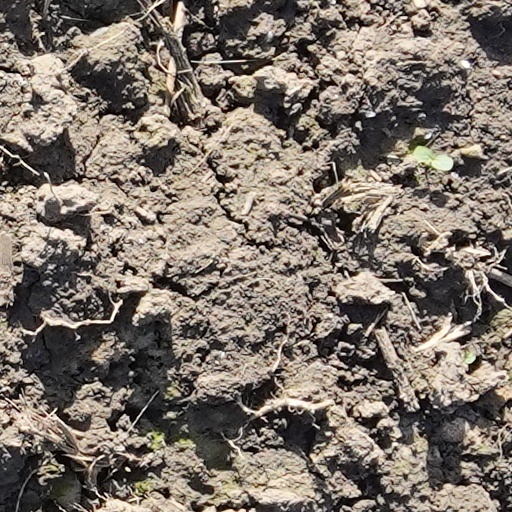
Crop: wheat